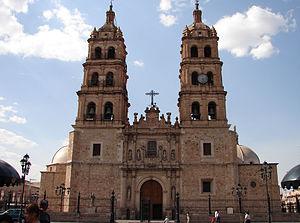
La Cathédrale basilique mineure de l'Immaculée Conception, appartient à l'Archidiocèse métropolitain de Durango. Elle est située dans le centre historique de la ville de Victoria de Durango, Mexique, face à la plaza de armas. Elle est la représentation architecturale la plus importante de l'État de Durango et un des plus beaux édifices du nord du pays. Elle se situe dans l'ancienne paroisse de l’Ascension.
Durango est la capitale de l'État mexicain de Durango. Son nom officiel est Victoria de Durango, en référence au premier président du Mexique, Guadalupe Victoria, qui était originaire de cet État. Fondée le 8 juillet 1563 par Francisco de Ibarra sous le nom de Villa de Durango, elle fut la capitale de la Nouvelle-Biscaye.